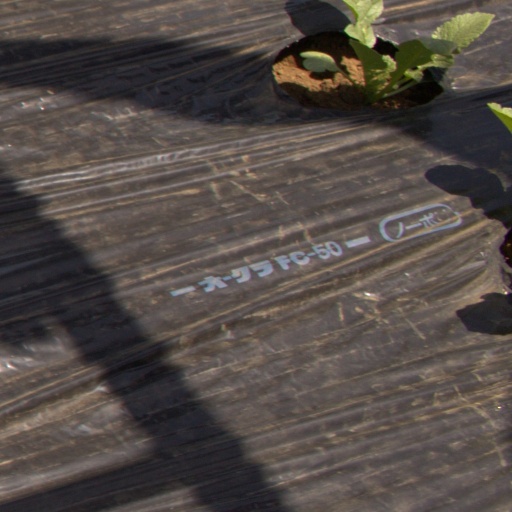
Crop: Jerusalem artichoke